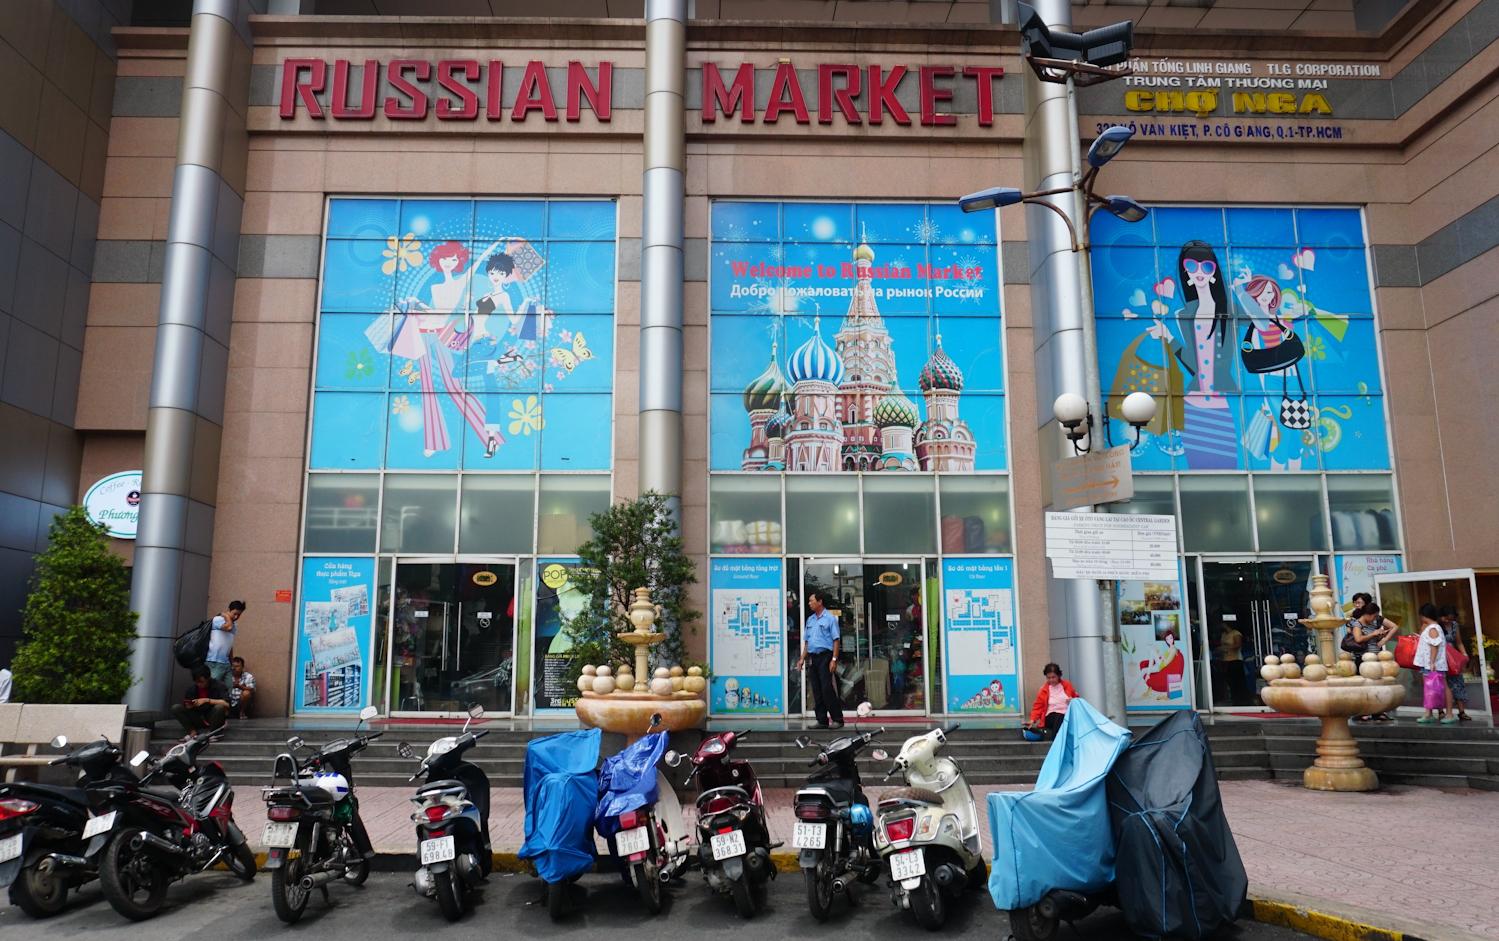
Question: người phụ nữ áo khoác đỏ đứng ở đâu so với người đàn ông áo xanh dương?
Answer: người phụ nữ đang ngồi bên trái người đàn ông